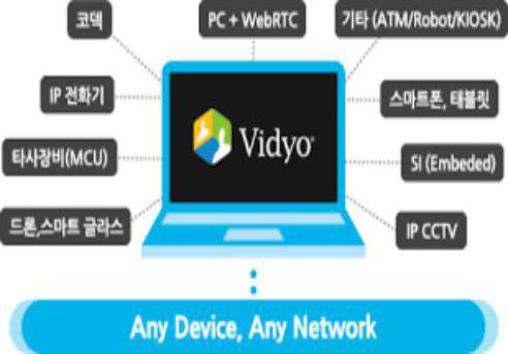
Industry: Others